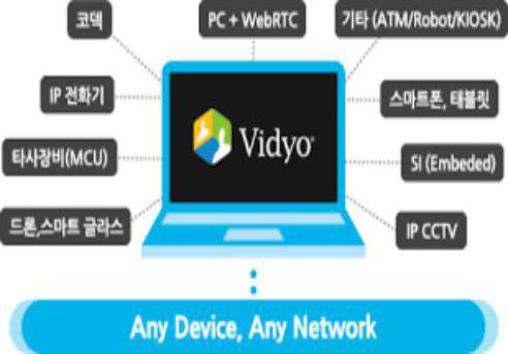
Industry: Others